Hyundai Nuvis

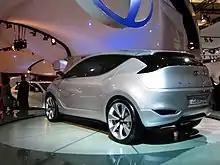
Rear view

The vehicle was powered by a parallel hybrid system, featuring 2.4-liter Theta II engine and a electric motor with total rating of 228 hp (estimated), 6-speed automatic transmission, 270 Volt/5.3Ah lithium polymer battery pack.